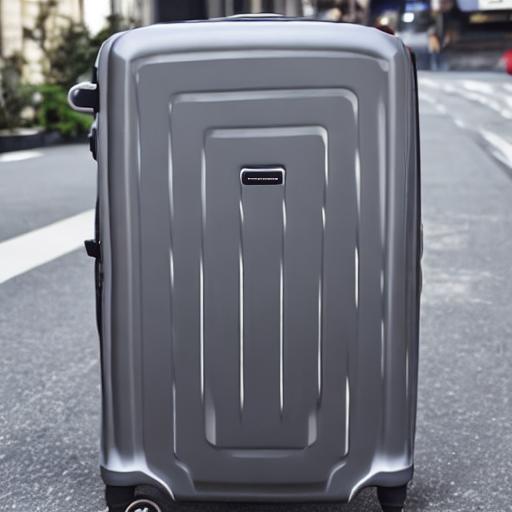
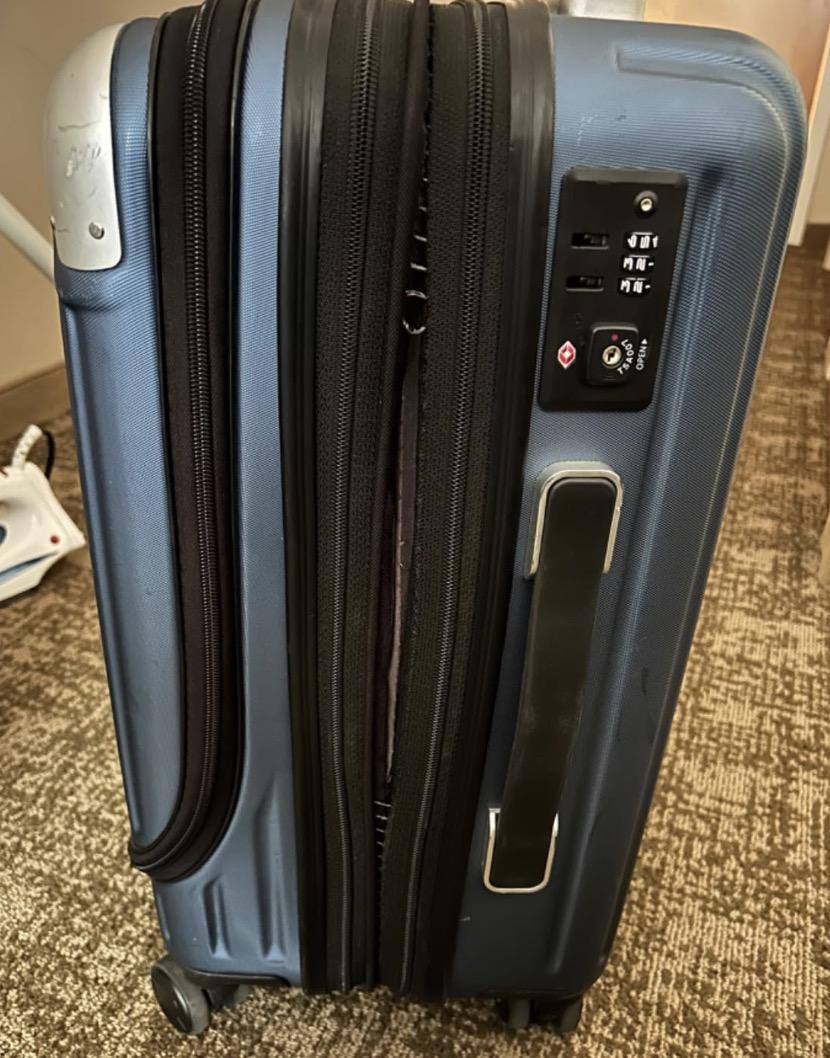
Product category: items_tea
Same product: no